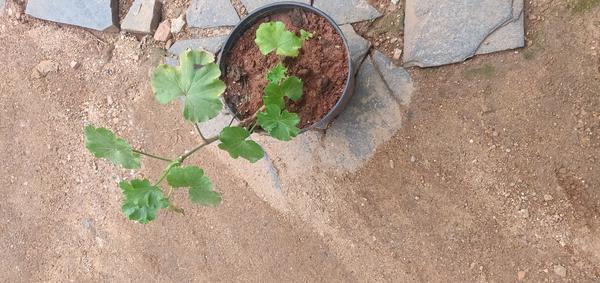
Plant: Geranium